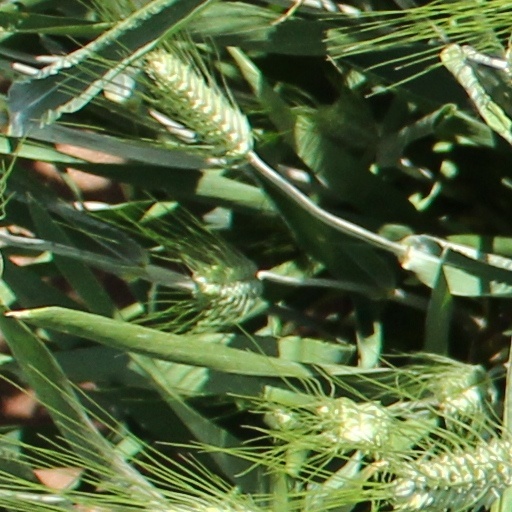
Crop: wheat